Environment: real
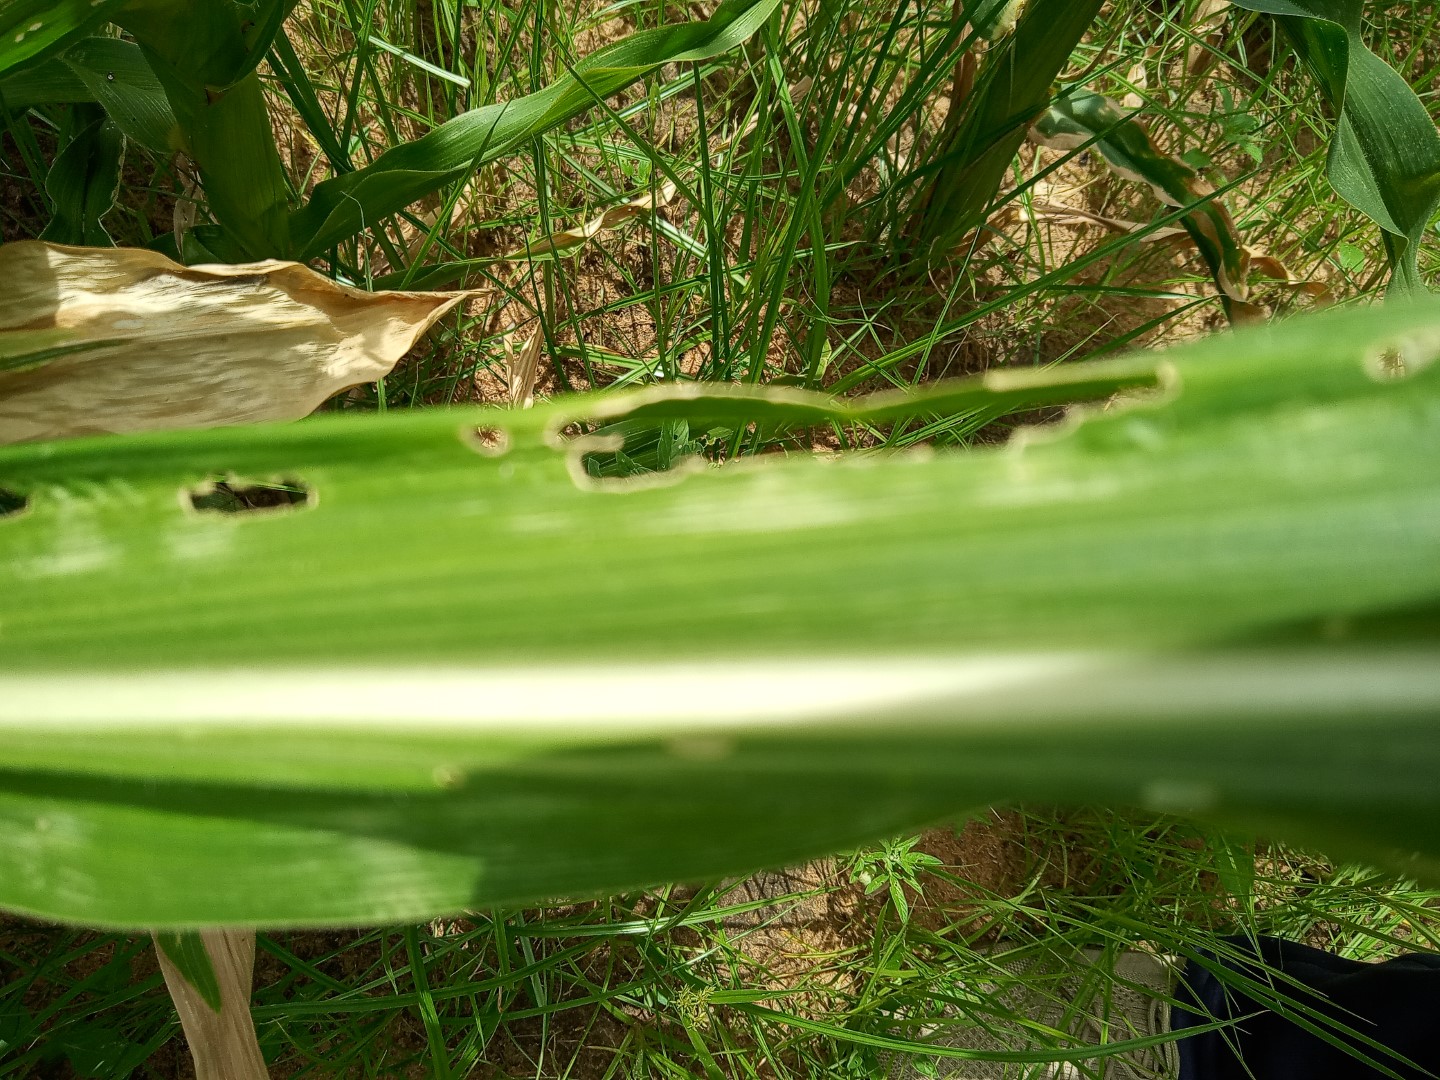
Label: fall_armyworm